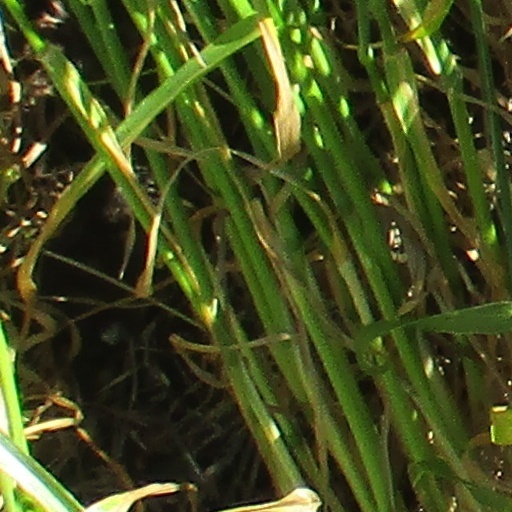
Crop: wheat